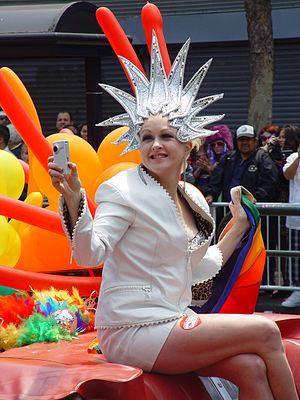
Cynthia Ann Stephanie Lauper est une chanteuse, compositrice, actrice et activiste américaine dont la carrière dure depuis plus de 40 ans. Son album She's So Unusual est le premier premier album d'une artiste féminine à atteindre les quatre premières places du Billboard Hot 100 - Girls Just Want to Have Fun, Time After Time, She Bop, et All Through the Night - et vaut à Lauper le Grammy Award du meilleur nouvel artiste aux 27ᵉ Grammy Awards en 1985. Son succès se poursuit avec la bande originale du film Les Goonies et son deuxième disque True Colours. Cet album comprenait les singles numéro un 'True Colors'.